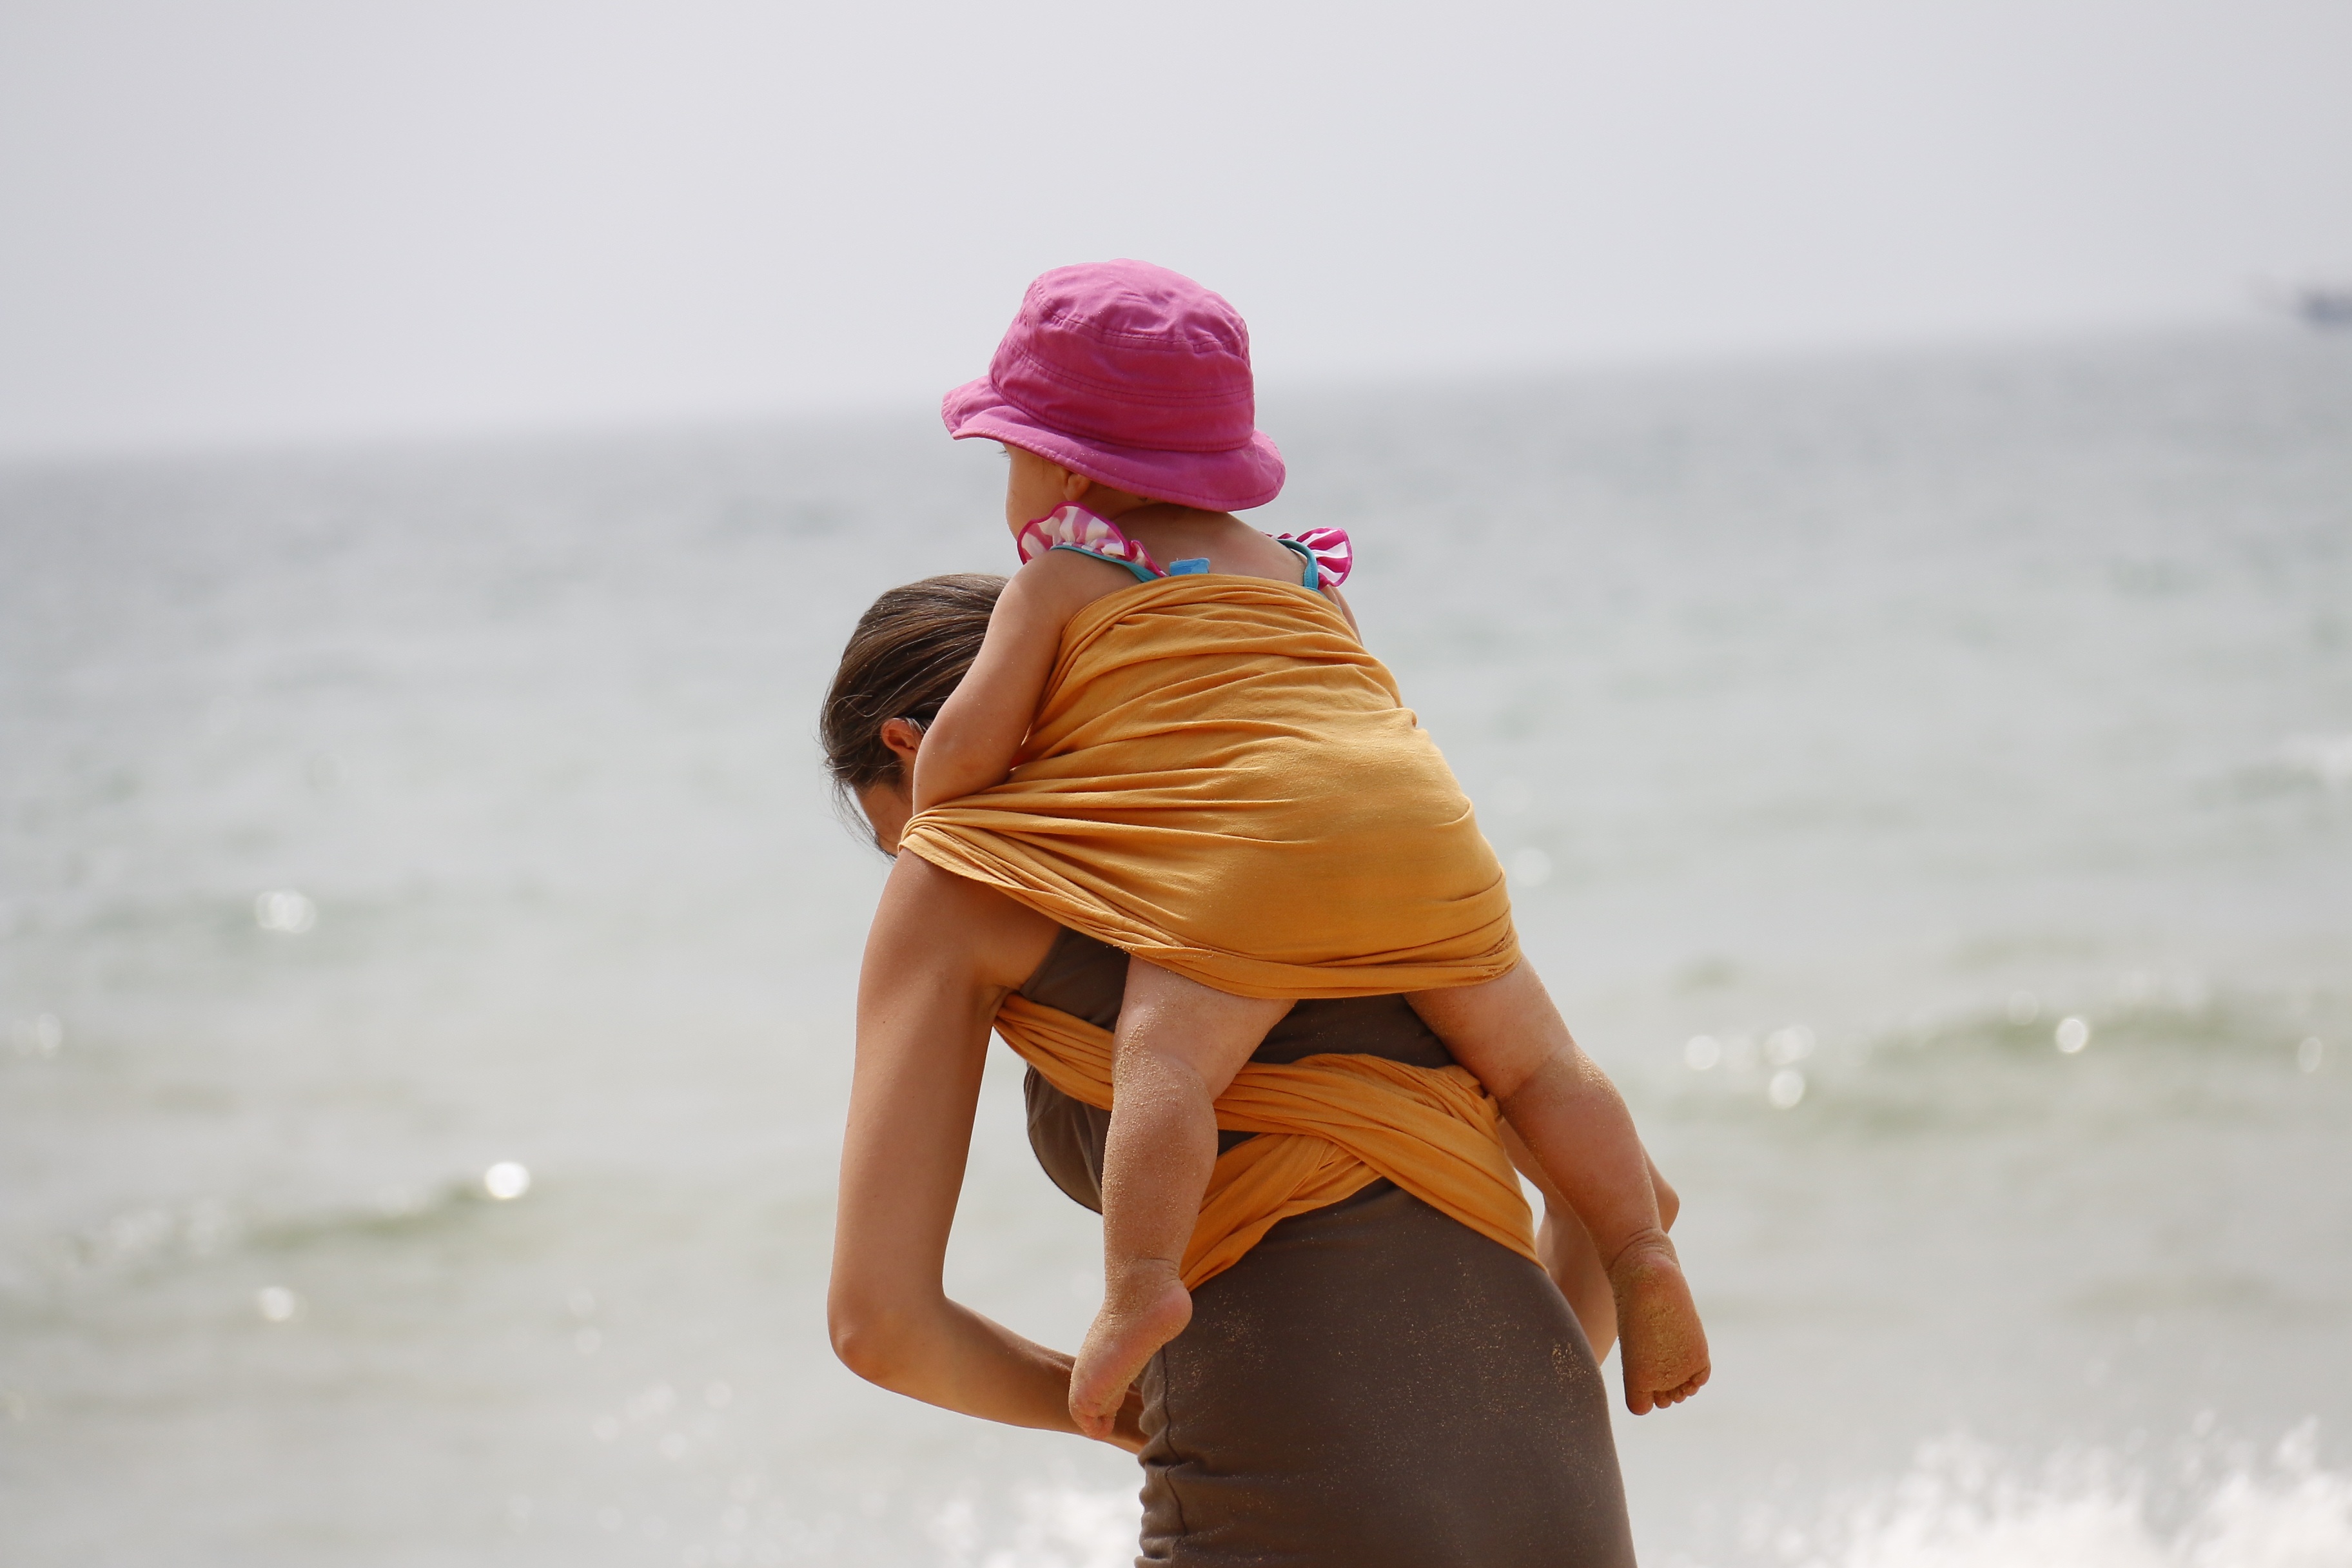
beach, sea, water, sand, ocean, girl, woman, wave, vacation, transport, love, spring, color, child, season, son, mother, photograph, beauty, daughter, photo shoot, mother and daughter, mother's love